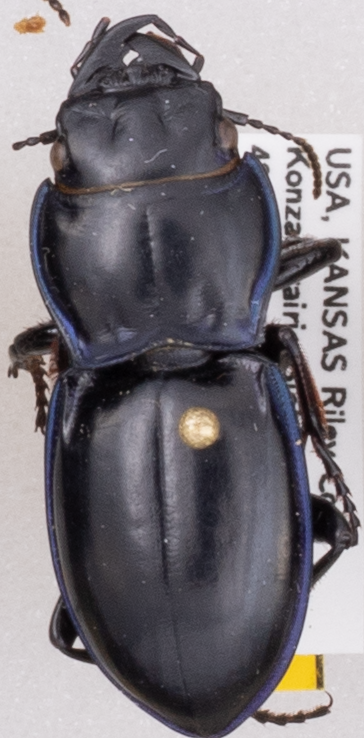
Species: Pasimachus elongatus
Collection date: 2020-06-29
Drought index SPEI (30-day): -0.638
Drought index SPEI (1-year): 0.748
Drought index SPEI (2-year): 2.01